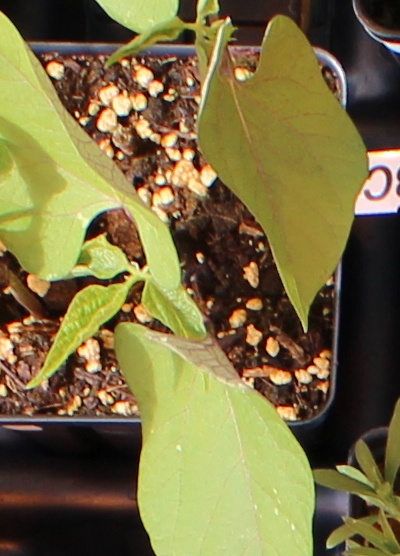
Label: Blackbean